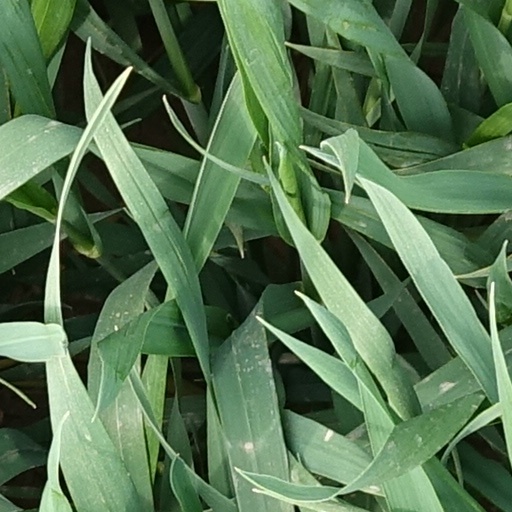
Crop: wheat